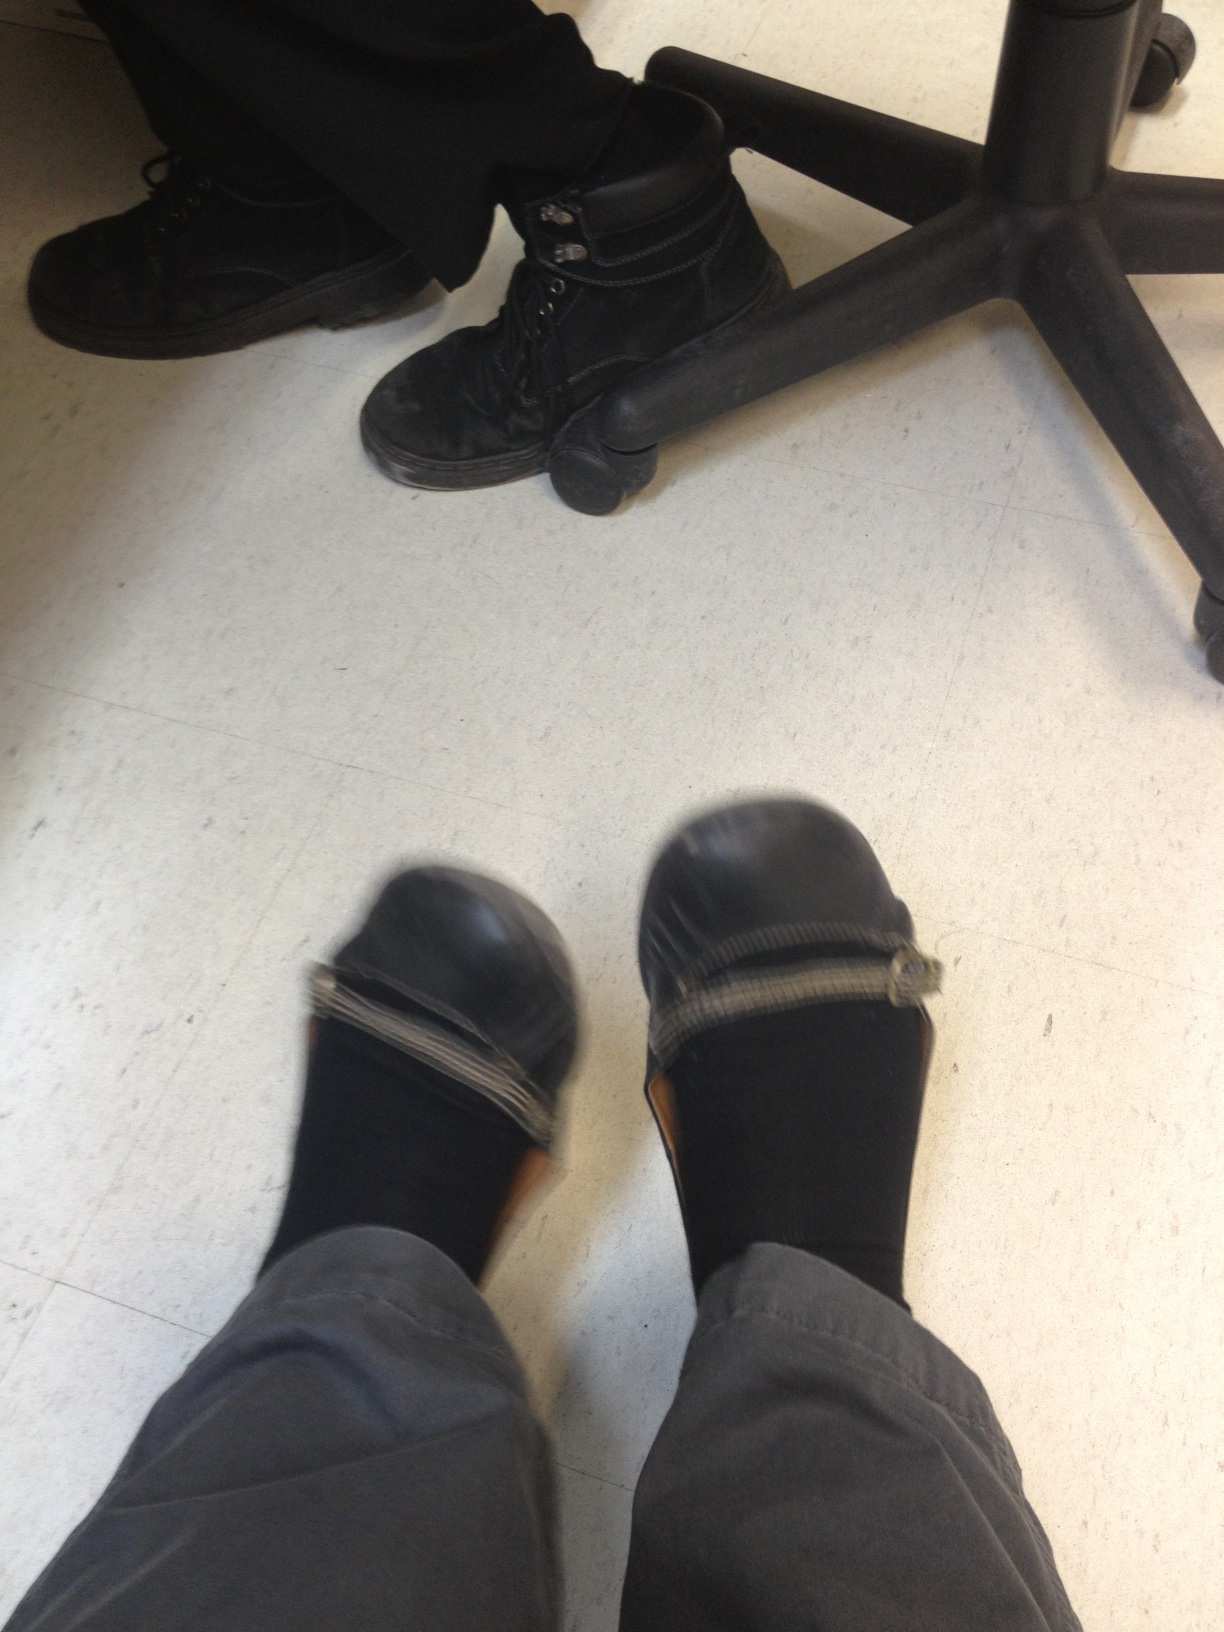Question: What color are my shoes?
Answer: black